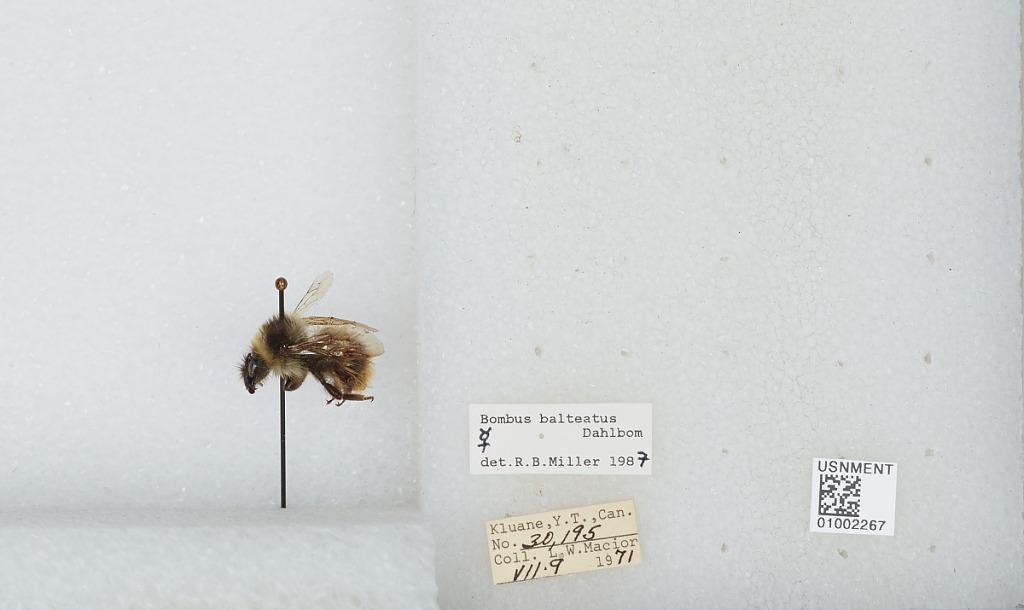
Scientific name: Bombus (Alpinobombus) balteatus Dahlbom
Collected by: L. Macior
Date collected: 1971-7-9
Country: Canada
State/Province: Yukon Territory
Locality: Kluane
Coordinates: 60.75, -139.5
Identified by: Miller, R. B.